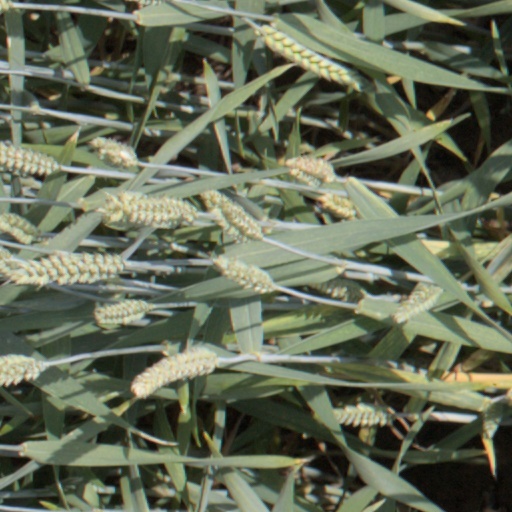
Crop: wheat